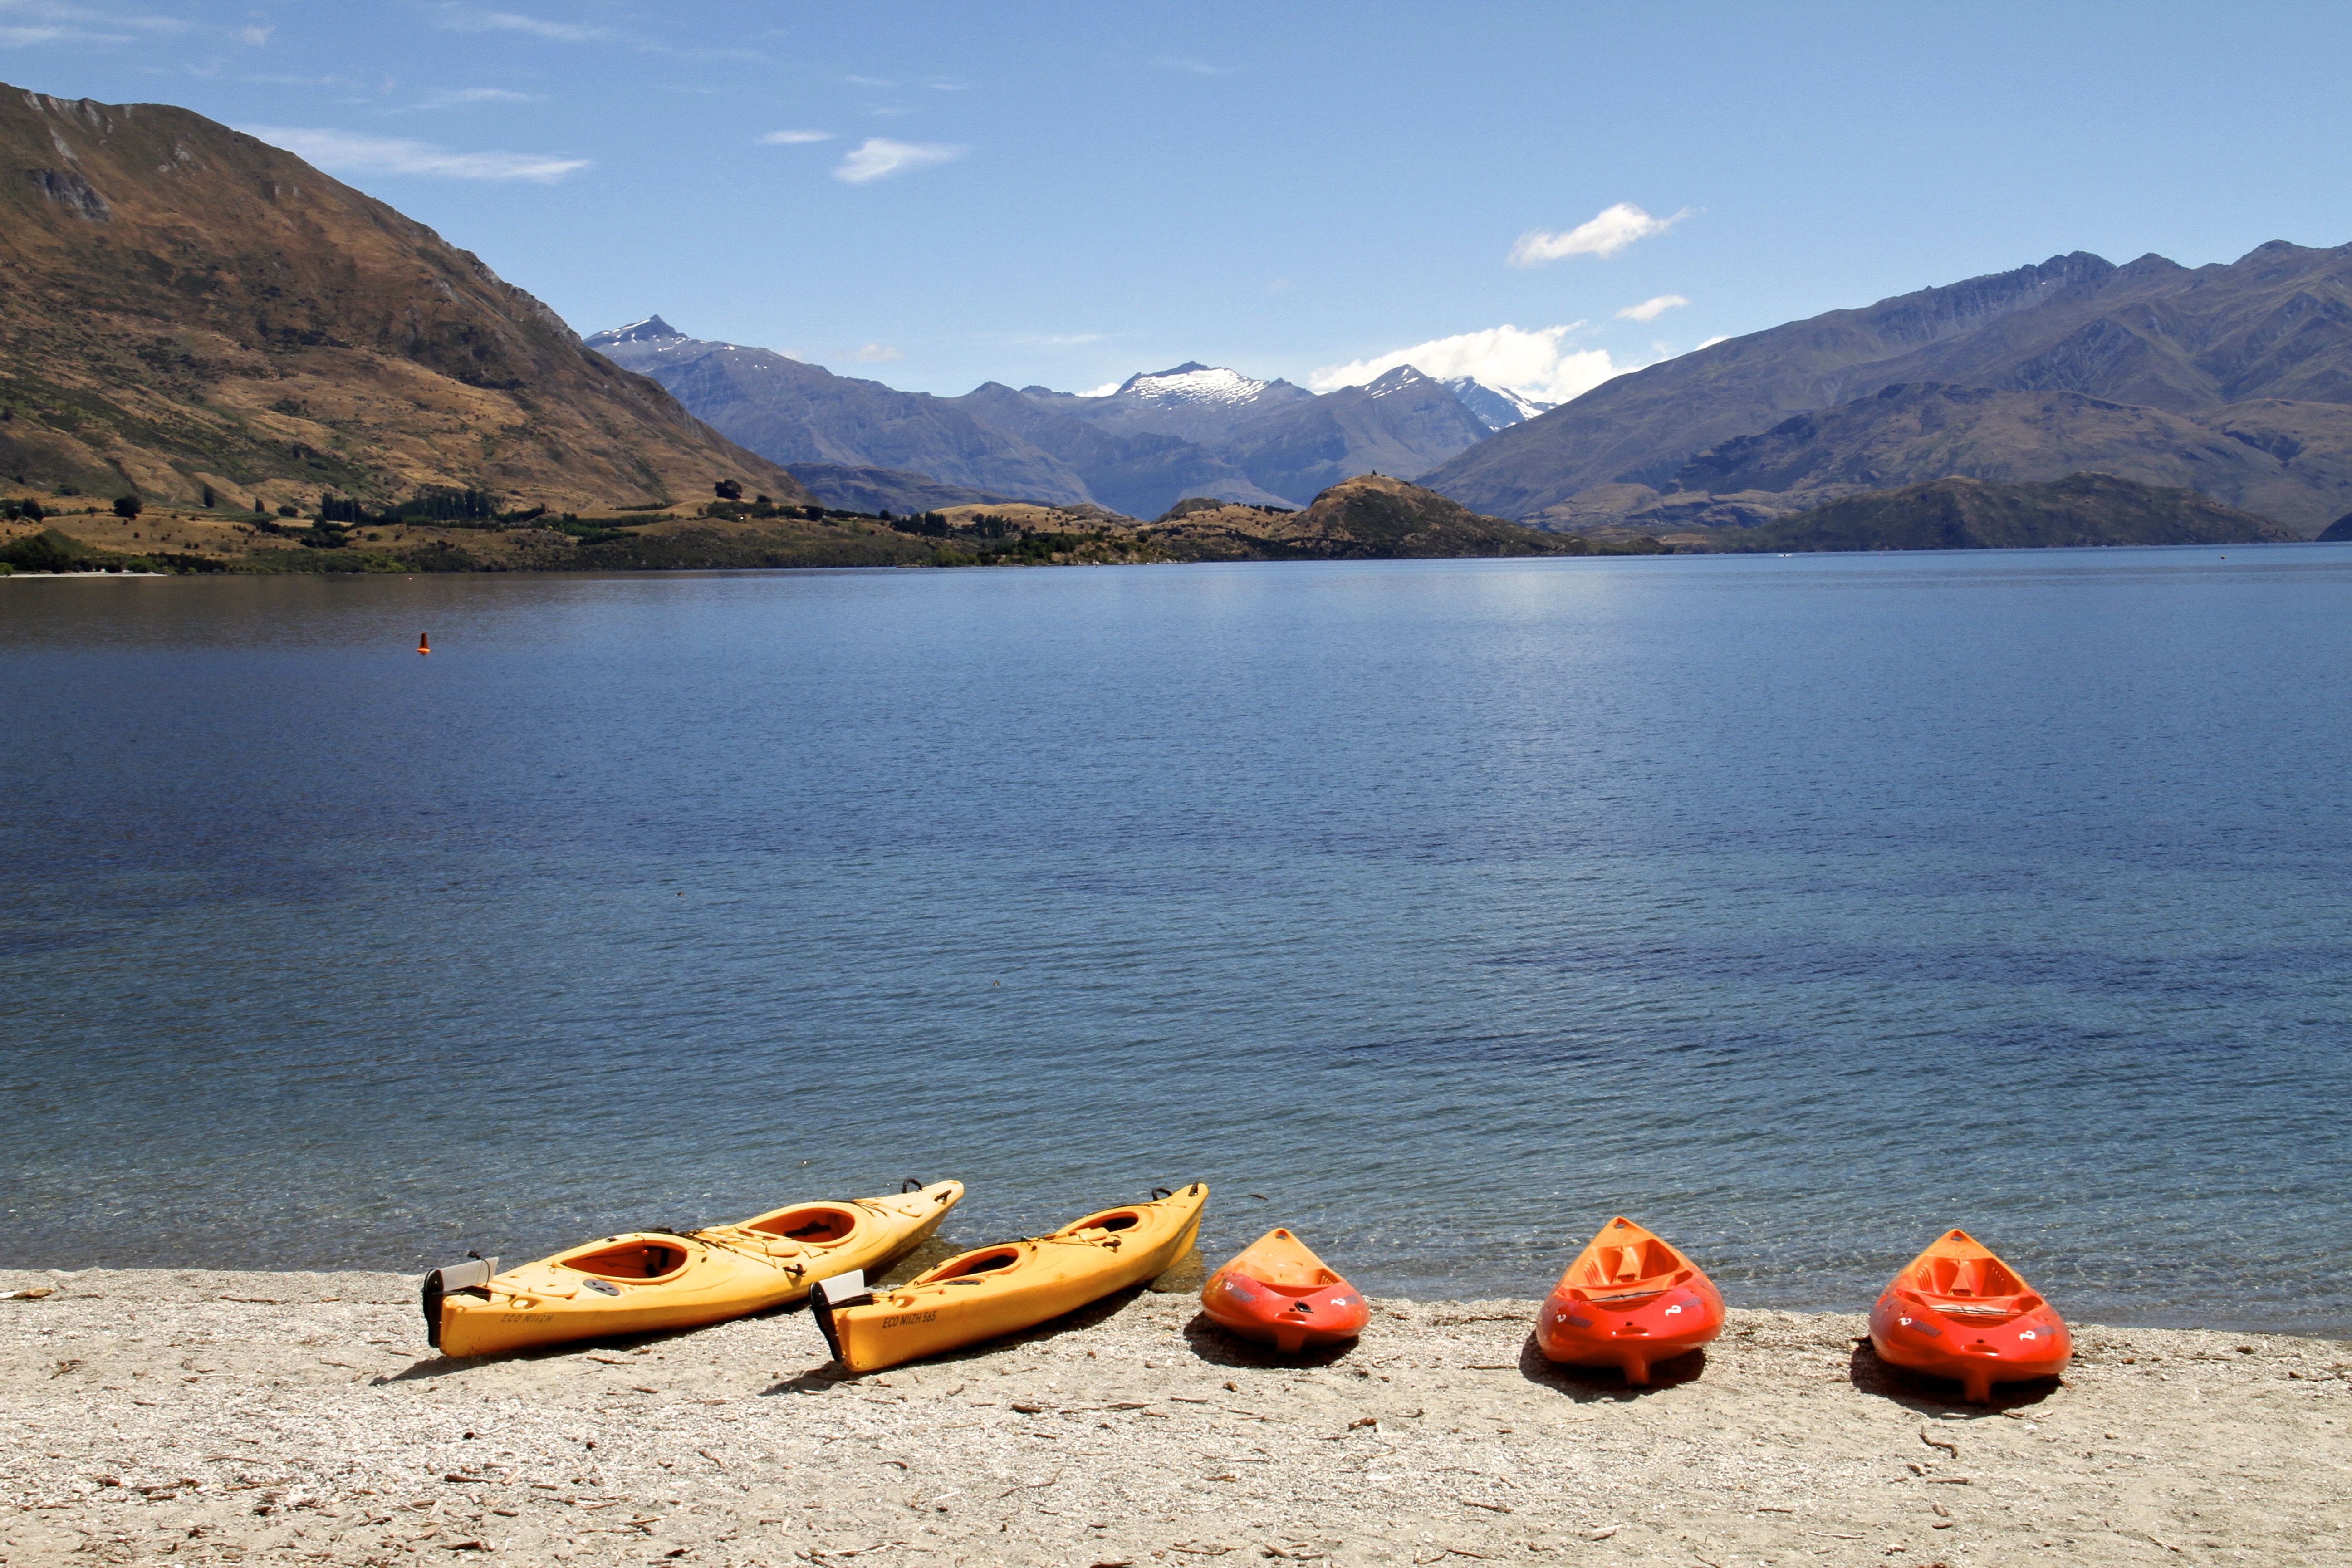
landscape, sea, water, nature, outdoor, rock, mountain, sky, boat, lake, view, summer, vacation, travel, canoe, environment, reflection, vehicle, tranquil, scenic, peaceful, natural, scenery, bay, blue, reservoir, tourism, kayak, body of water, boating, loch